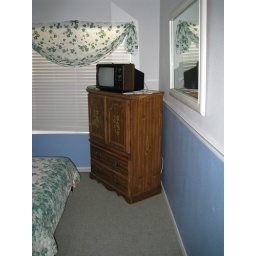
Guest bedroom, Blue to be covered in green and white stripe wall paper. New carpet